Negra Li

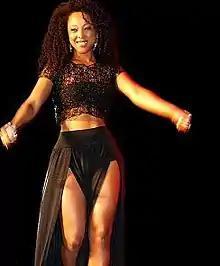

Negra Li (born Liliane de Carvalho, São Paulo, September 17, 1979) is a Brazilian singer, actress and dancer. She was one of the lead actresses in the 2006 musical drama film "Antônia".